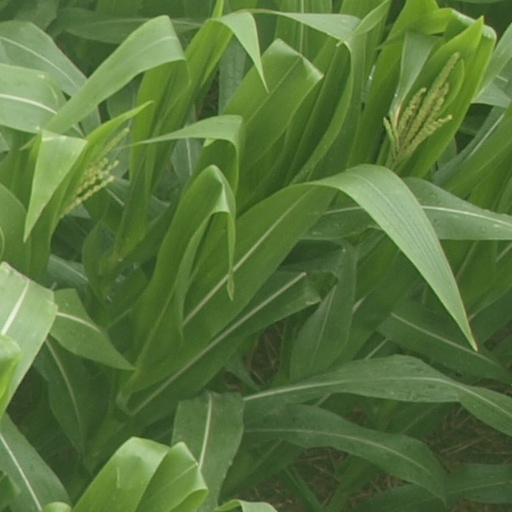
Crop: maize; corn